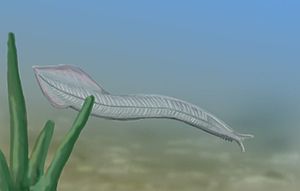
Pikaia
Pikaia gracilens er en uddød dyreart fra midten af den kambriske periode. Den er fundet i Burgess Shale i Britisk Columbia. Seksten individer af Pikaia kendes fra området Greater Phyllopod Bed, hvor de udgjorde omkring 0,03% af den samlede population.